Bury Knowsley Street railway station

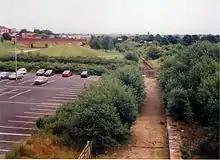
The remains of Knowsley Street railway station in 1988

The station was first opened by the Lancashire and Yorkshire Railway on 1 May 1848, as the eastern terminus of the Liverpool and Bury Railway; it was named simply "Bury".